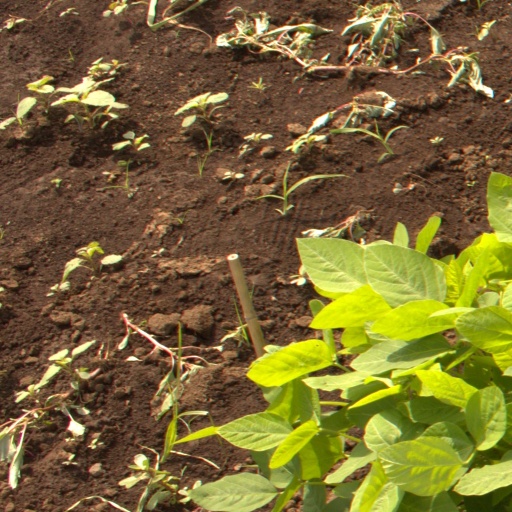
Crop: soybean